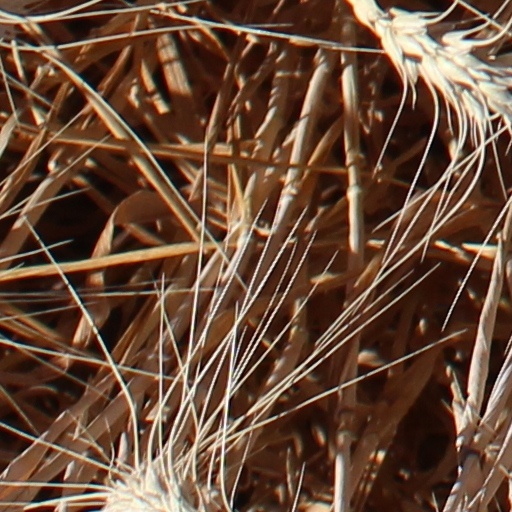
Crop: wheat